Lotte Hass

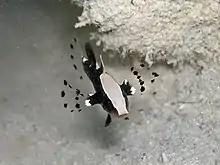
Lotilia graciliosa, named in Hass’ honour

Hans made over 100 films between 1948 and 1960, with Hass appearing in, and later producing “almost all of them” including: